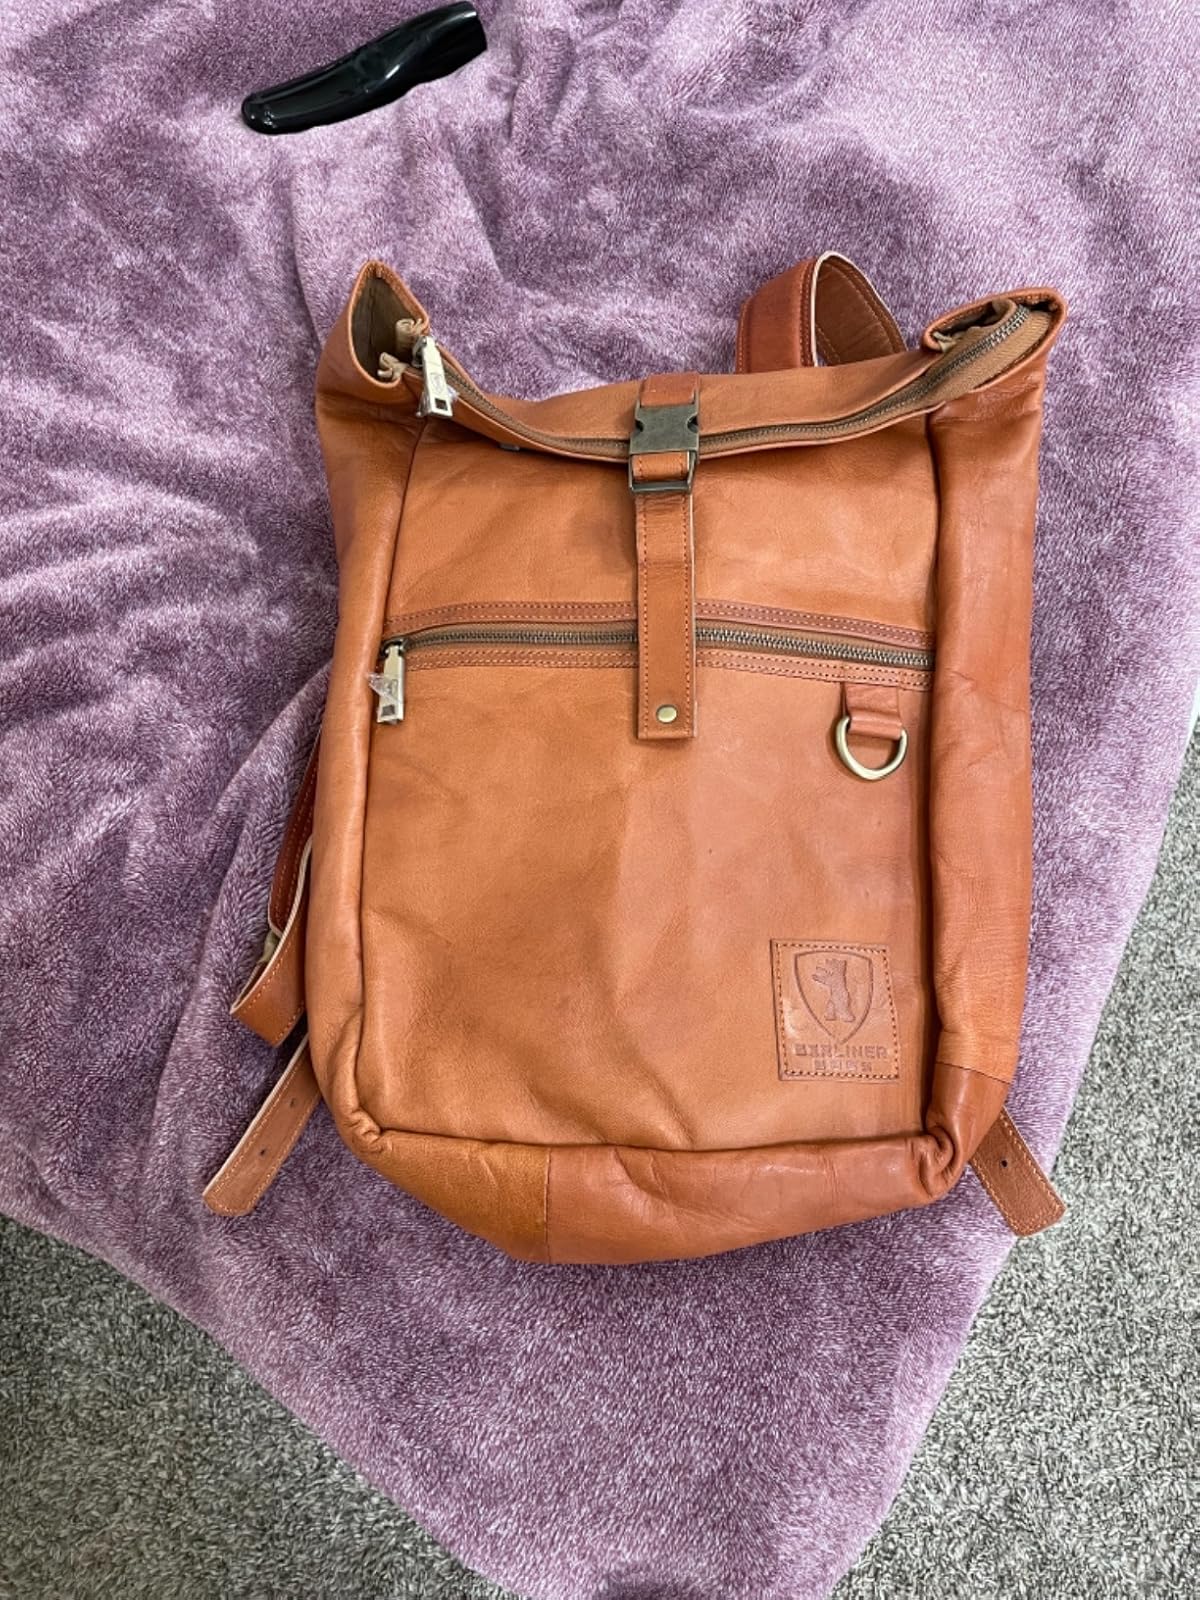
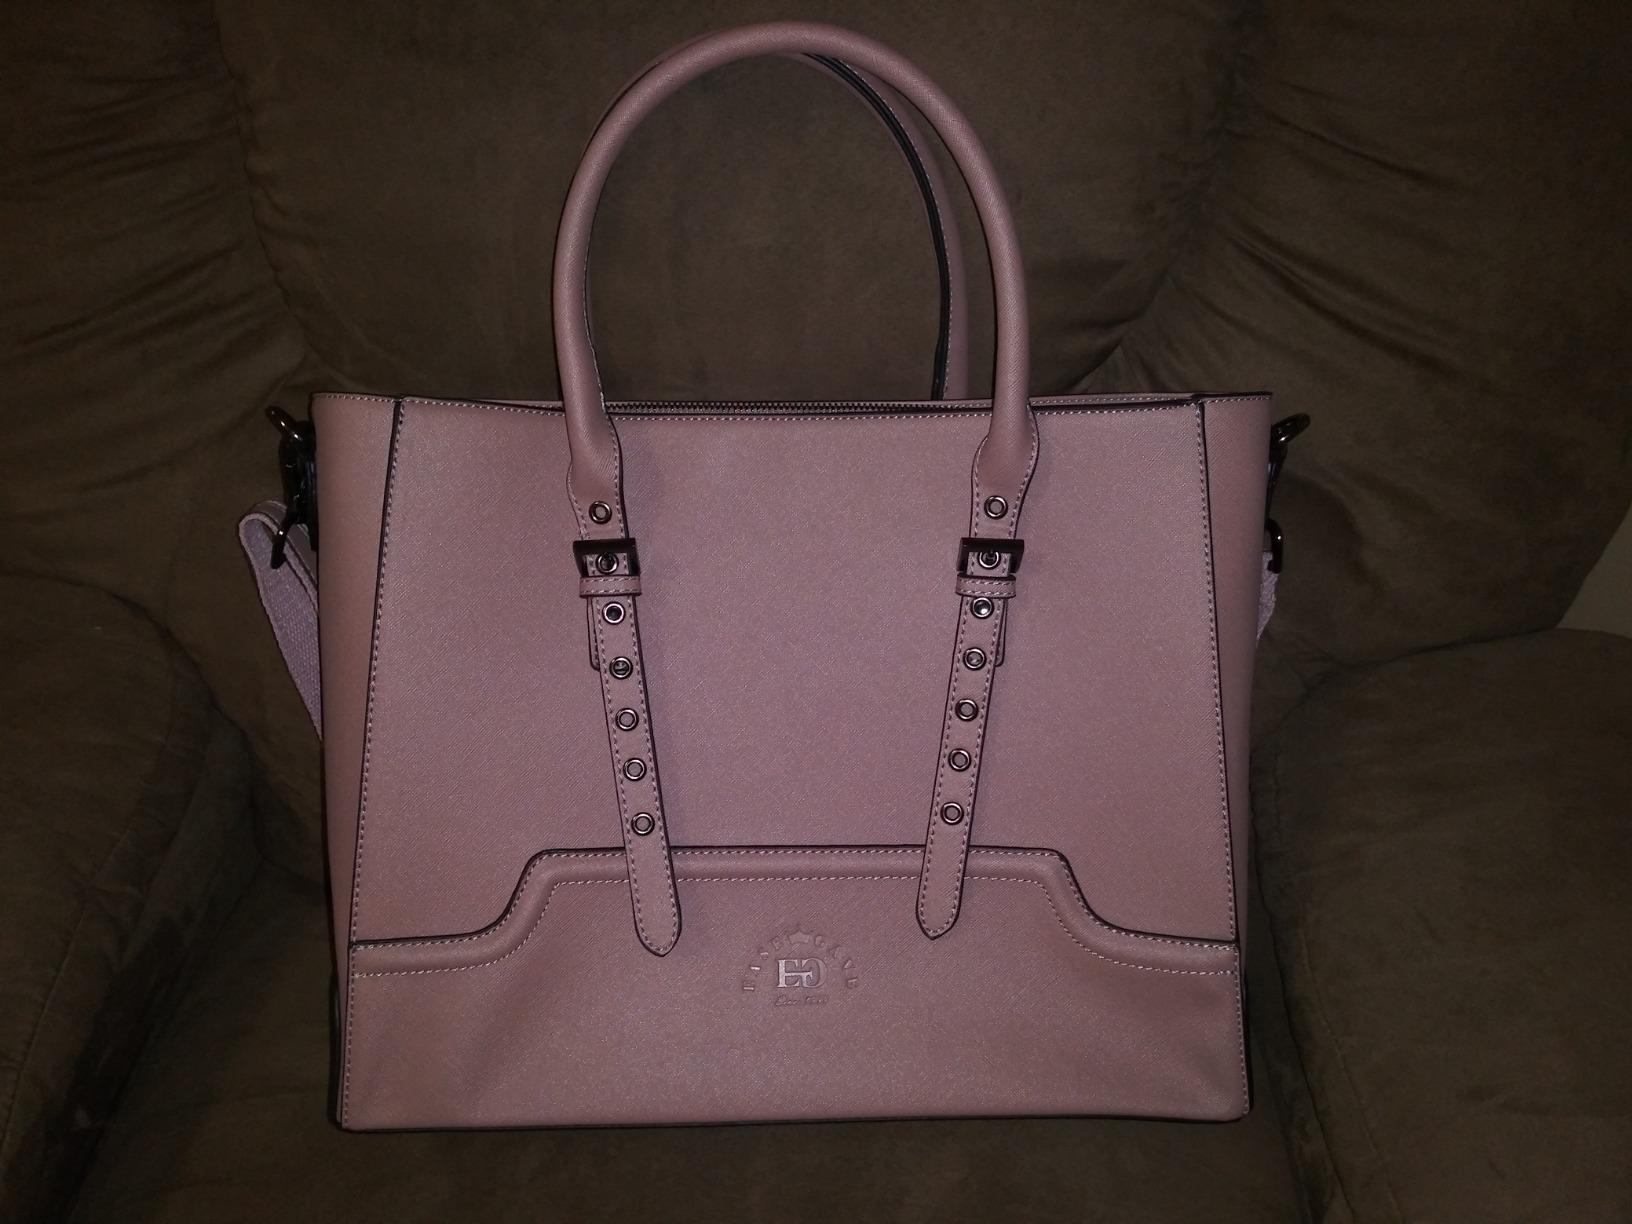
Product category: bag
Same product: no